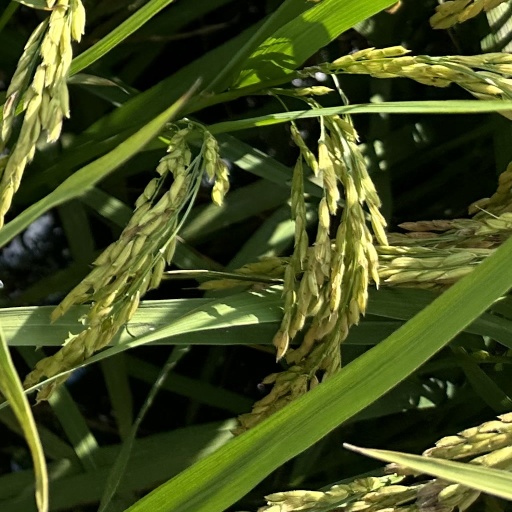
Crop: rice